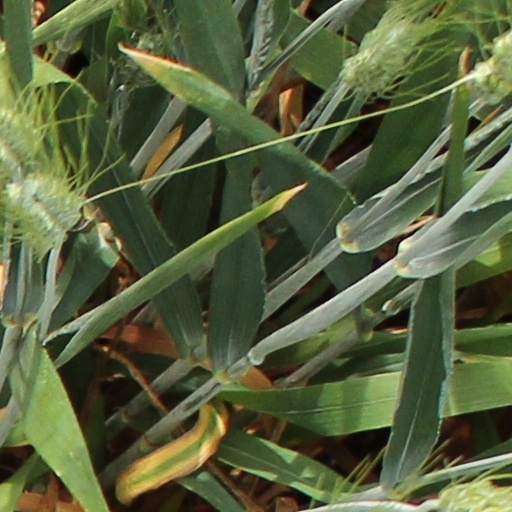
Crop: wheat